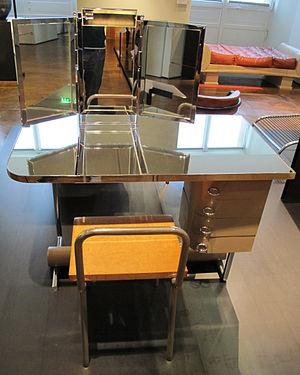
René Herbst, né à Paris Iᵉʳ le 18 mars 1891 et mort à Paris VIIIᵉ le 29 septembre 1982, est un architecte-décorateur français.